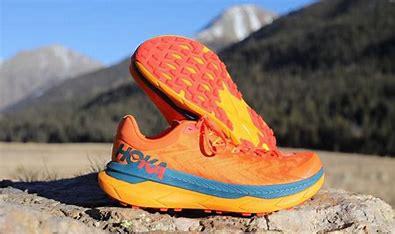
Brand: Hoka
Model: 100